History of the United Kingdom

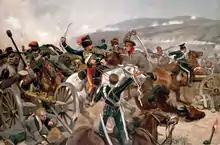
British cavalry charging against Russian forces at Balaclava in 1854

There was a spirit of libertarianism, says Porter, as people felt they were free. Taxes were very low, and government restrictions were minimal. There were still problem areas, such as occasional riots, especially those motivated by anti-Catholicism. Society was still ruled by the aristocracy and the gentry, which controlled high government offices, both houses of Parliament, the church, and the military. Becoming a rich businessman was not as prestigious as inheriting a title and owning a landed estate. Literature was doing well, but the fine arts languished as the Great Exhibition of 1851 showcased Britain's industrial prowess rather than its sculpture, painting or music. The educational system was mediocre; the capstone universities (outside Scotland) were likewise mediocre. Historian Llewellyn Woodward has concluded: